List of national founders

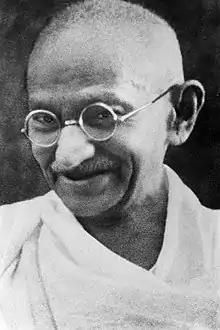
Mahatma Gandhi

Mammad Amin Rasulzade (Azerbaijani: Məhəmməd Əmin Axund Hacı Molla Ələkbər oğlu Rəsulzadə, Turkish: Mehmed Emin Resulzâde; (1884–1955) was an Azerbaijani statesman, scholar, public figure and one of the founding political leaders of Azerbaijan Republic (1918–1920). His expression "Bir kərə yüksələn bayraq, bir daha enməz!" ("The flag once raised will never fall!") became the motto of the independence movement in Azerbaijan in the 20th century.